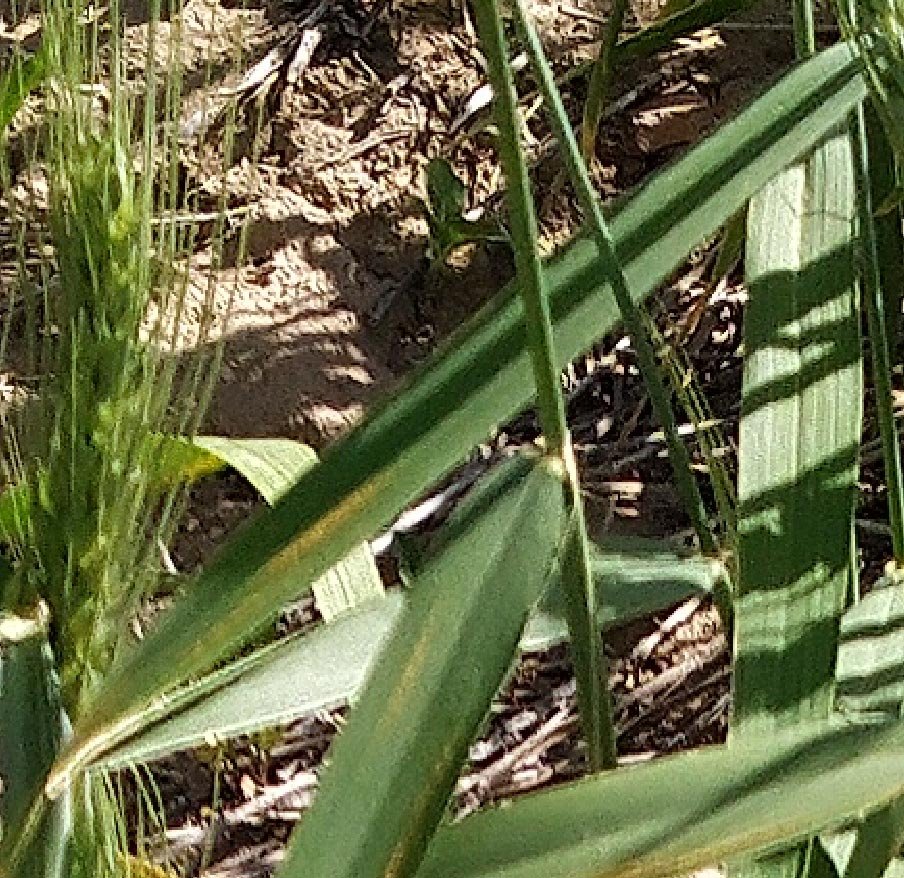
Label: Wheat___Healthy